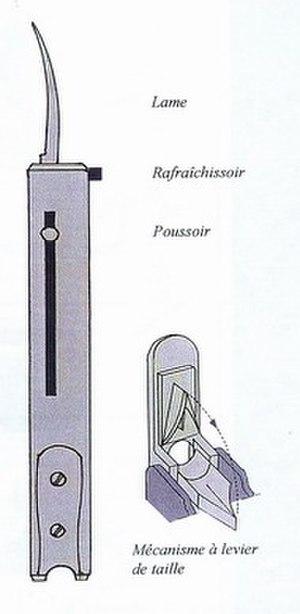
Un taille-plume est un instrument destiné à façonner l'extrémité d'une plume d'oie pour la rendre apte à écrire avec de l'encre.